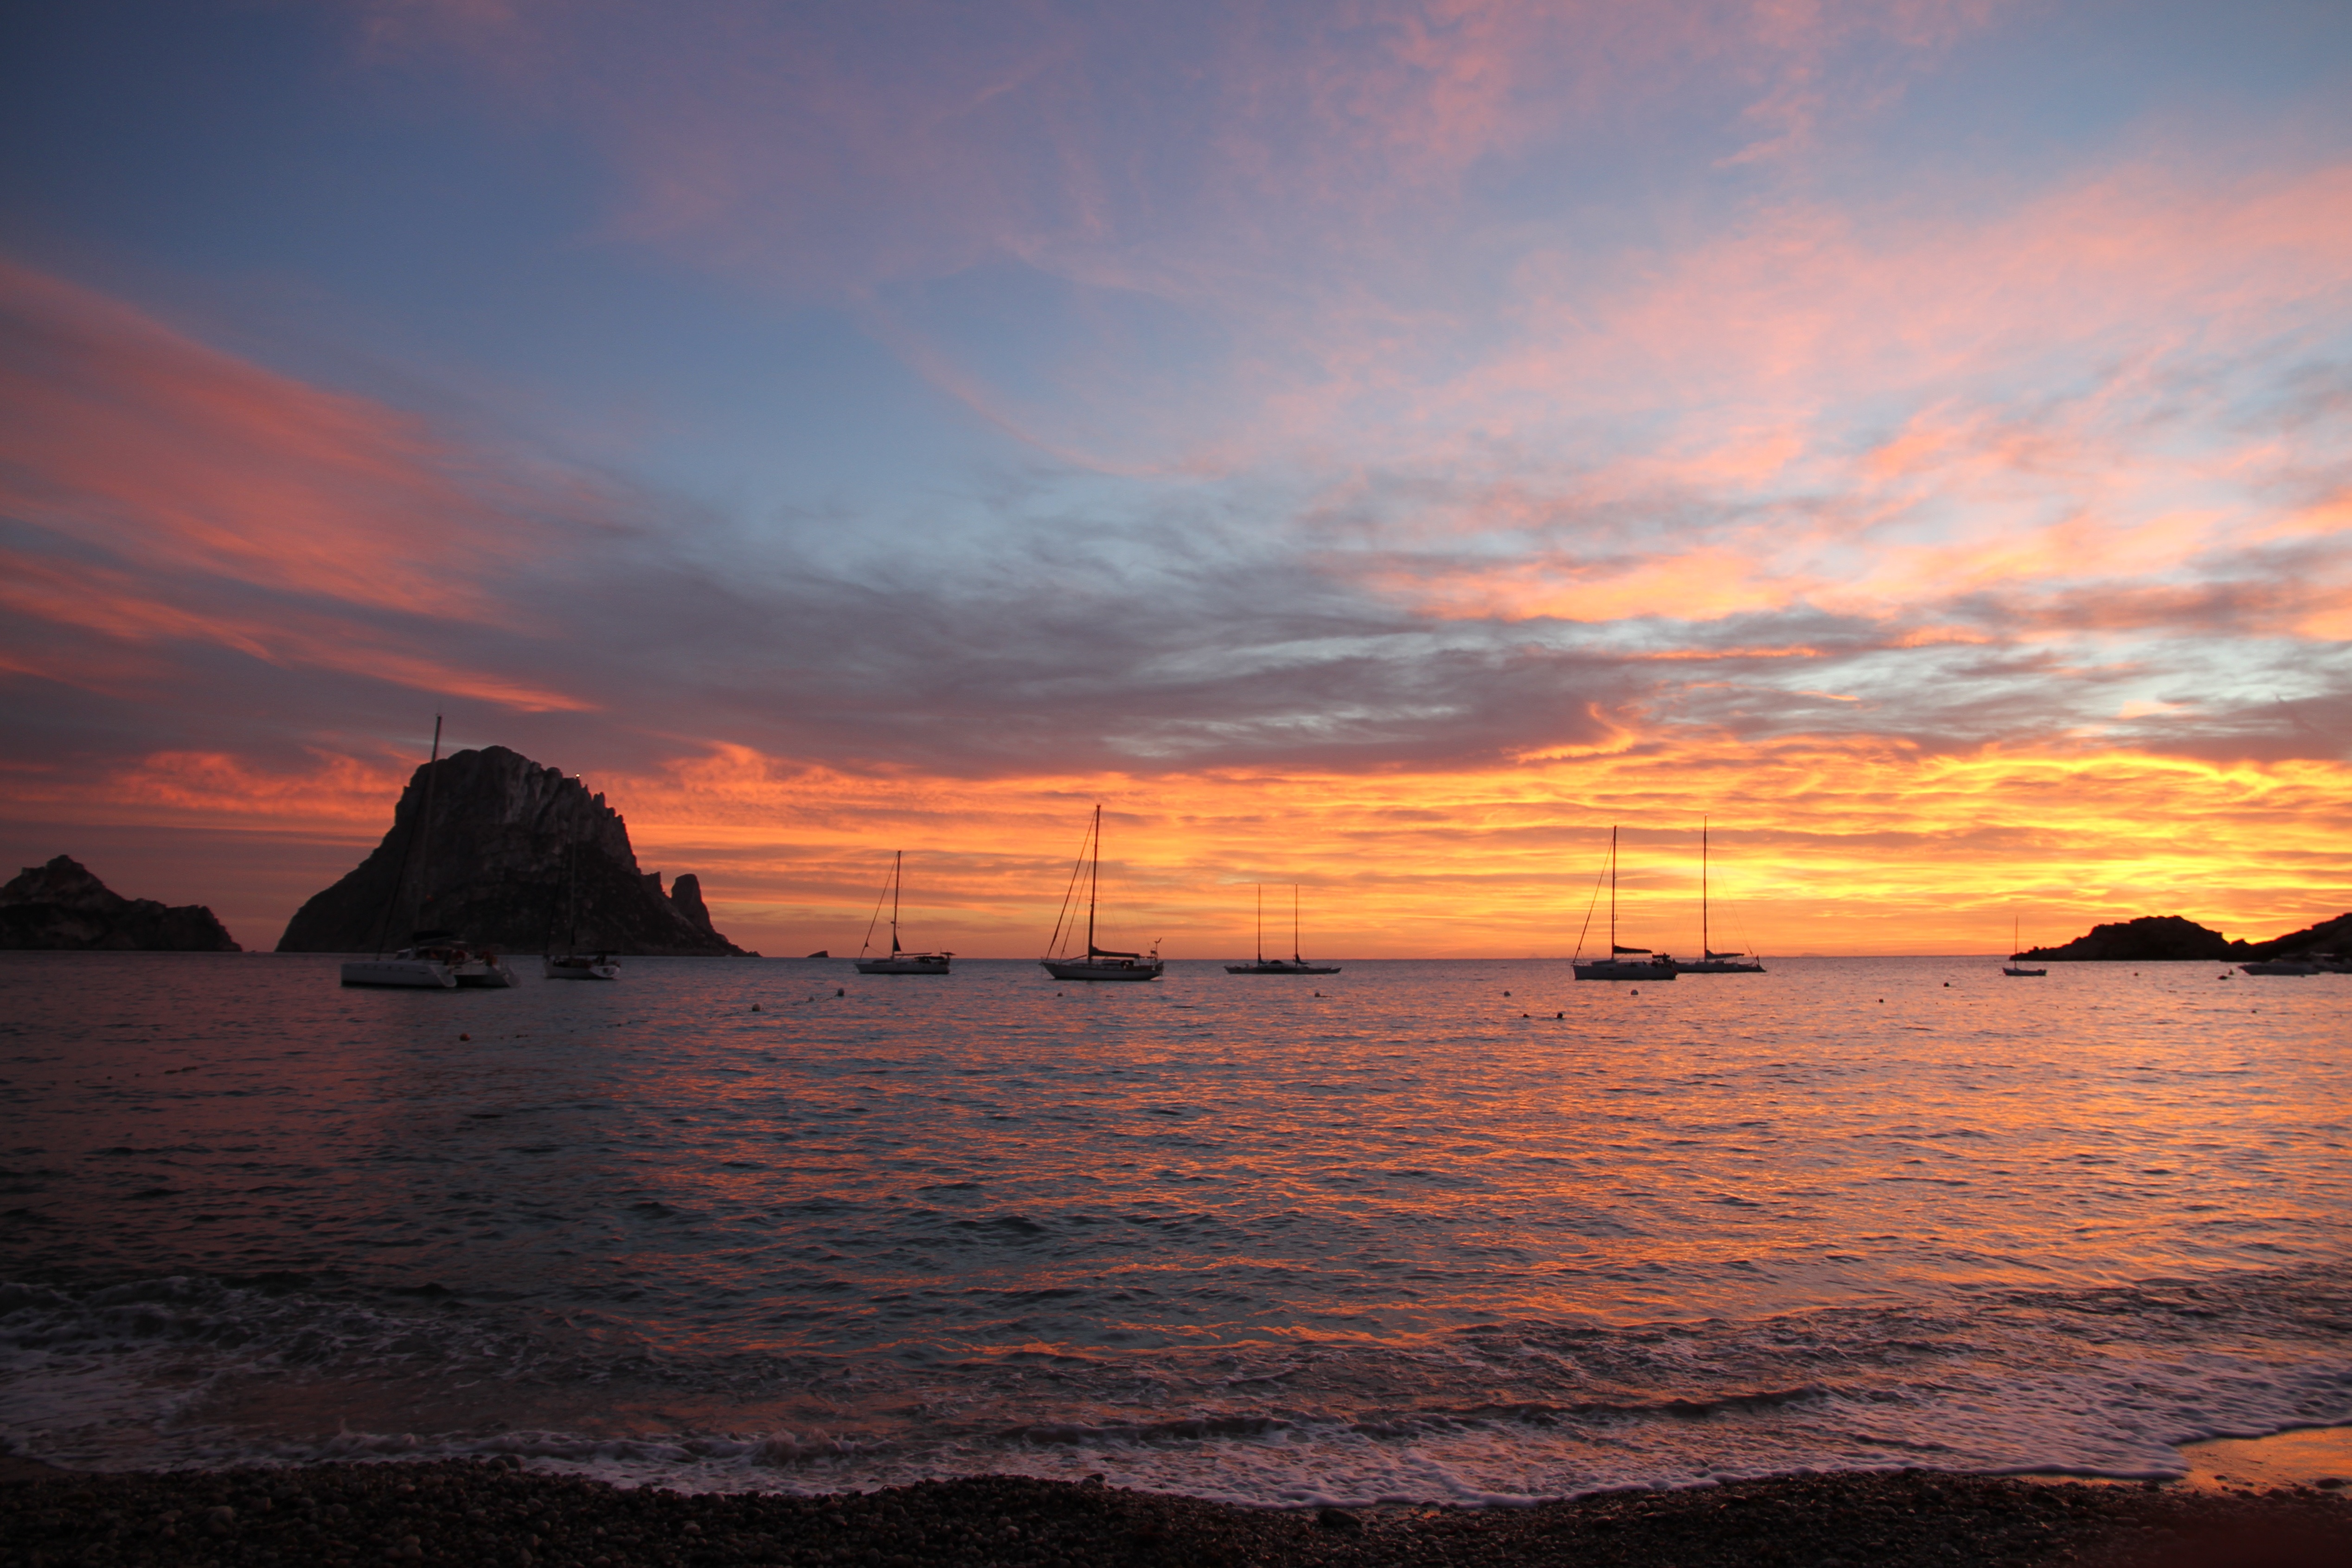
beach, sea, coast, water, ocean, horizon, cloud, sky, sunrise, sunset, morning, shore, wave, dawn, dusk, evening, reflection, calm, headland, cape, afterglow, eivissa, wind wave, red sky at morning, es vedra, coastal and oceanic landforms